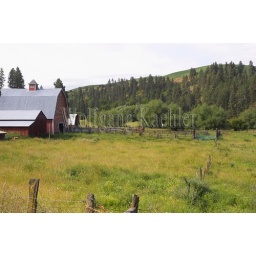
Usa, washington state, palouse country near pullman, red barn in pasture